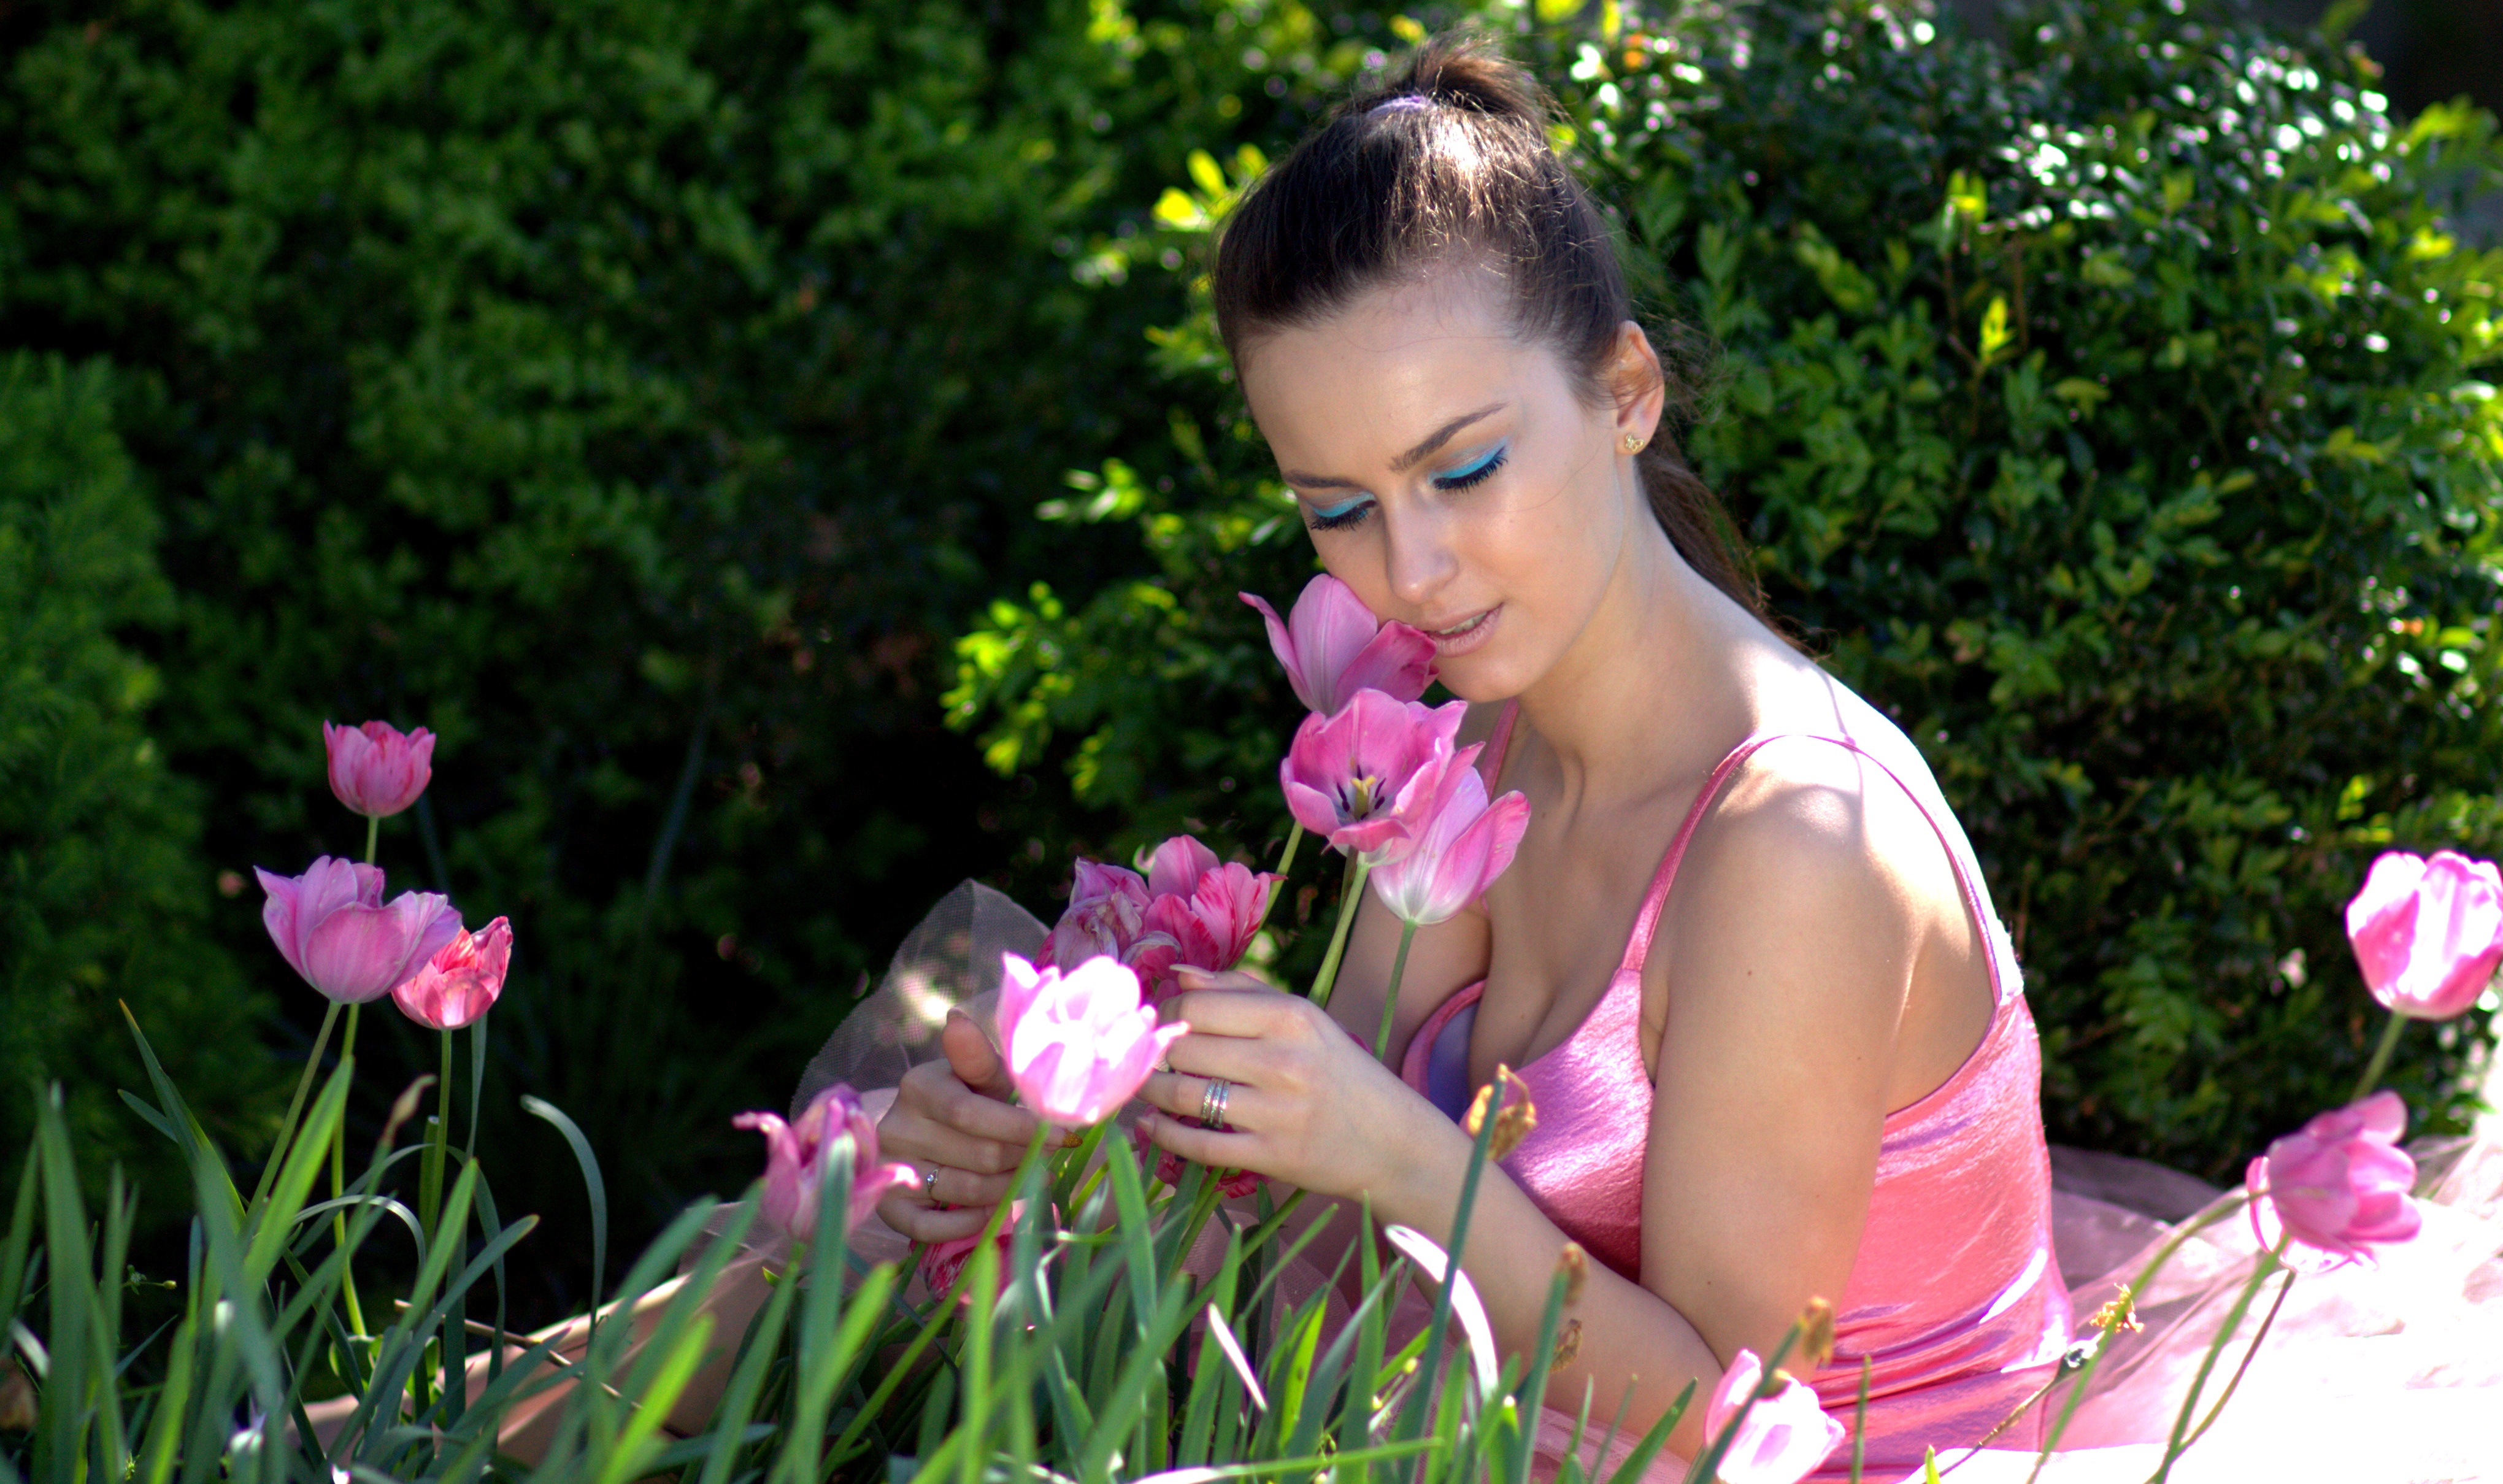
grass, plant, girl, meadow, flower, petal, summer, rose, spring, garden, pink, flora, smile, wildflower, fun, happiness, shrub, beauty, tulips, supplies, seductive, floristry, flowering plant, rose family, floral design, rose order, flower arranging